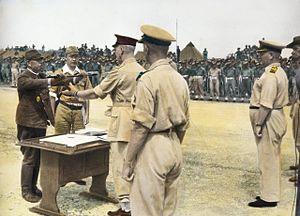
La 18ᵉ armée est une unité de l'armée impériale japonaise basée à Wewak sur l'île de Nouvelle-Guinée durant la Seconde Guerre mondiale.